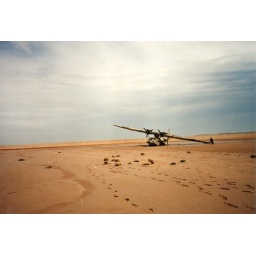
Catalina PBY flying boat N5593V abandoned in Saudi Arabia in 1960